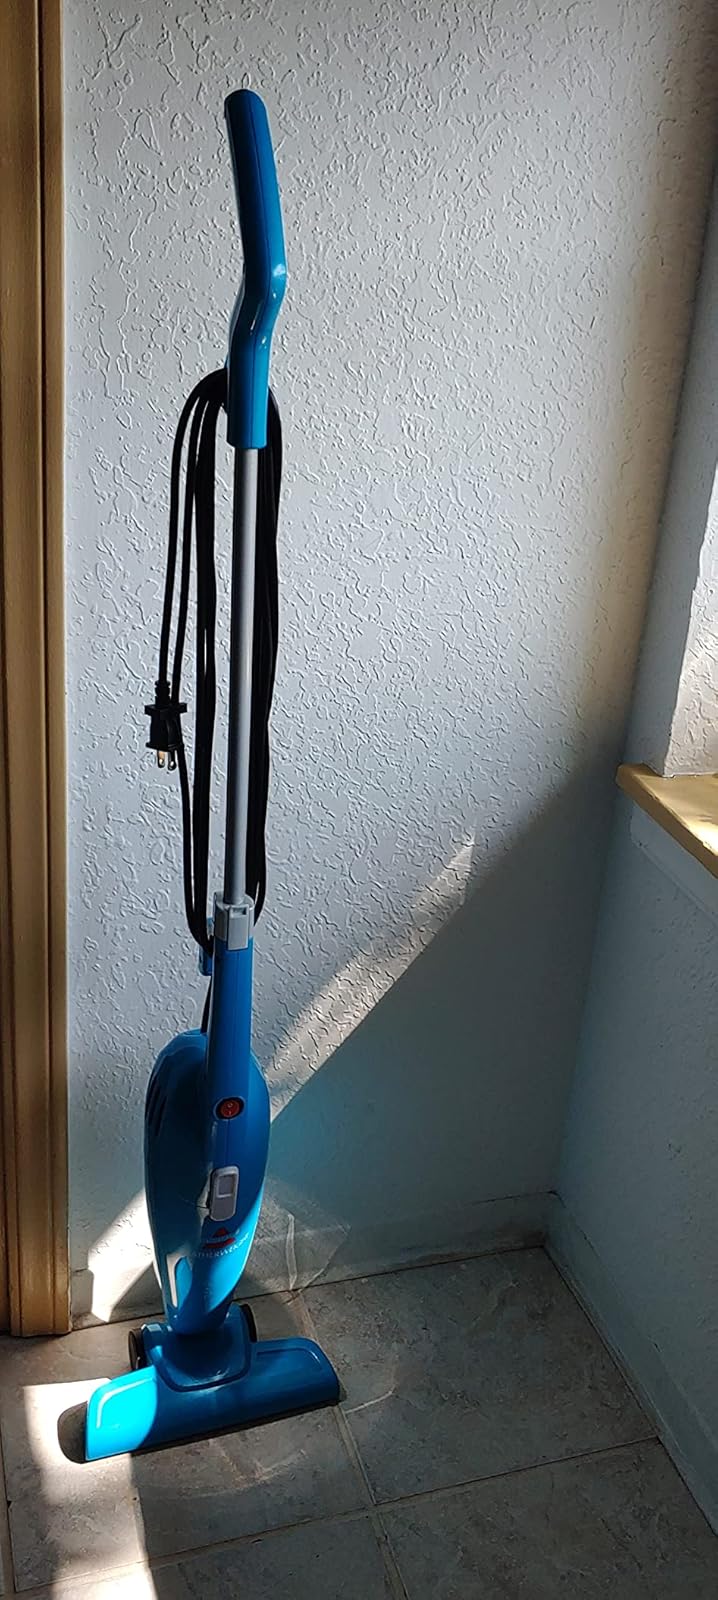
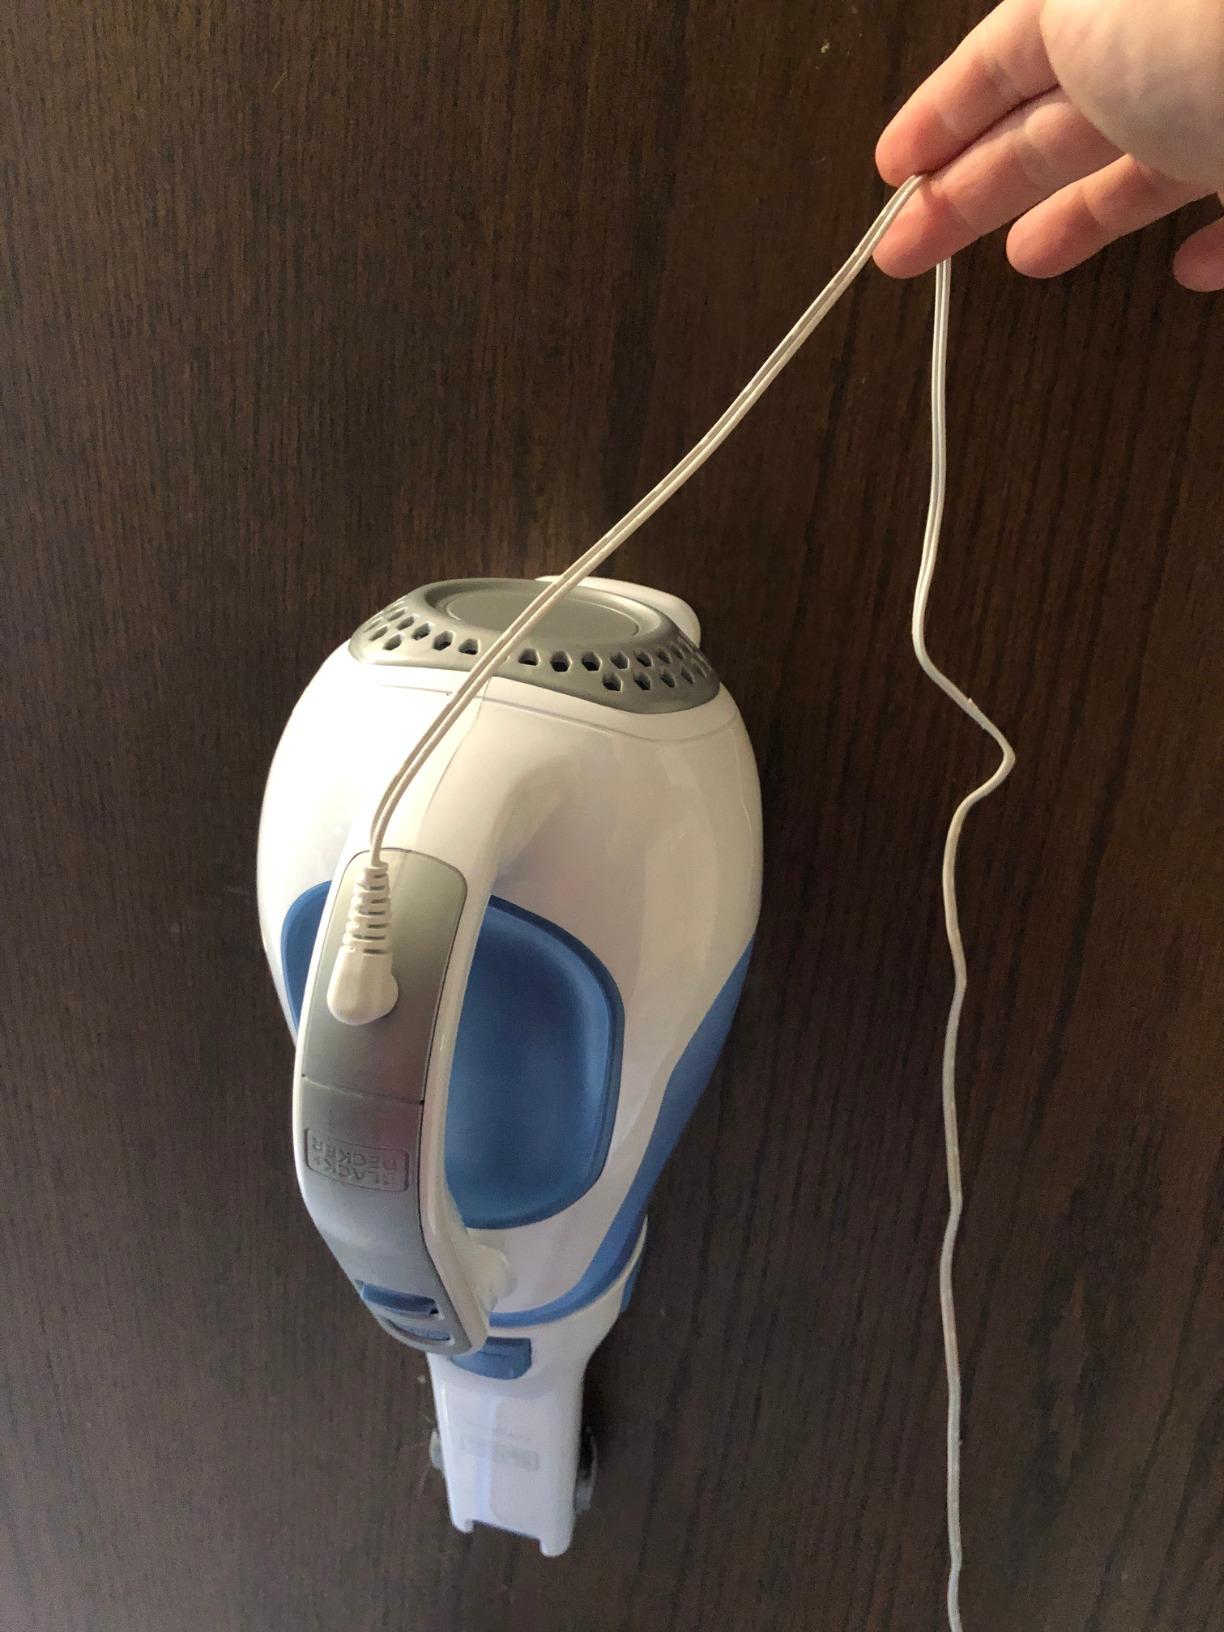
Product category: items_vacuum
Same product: no